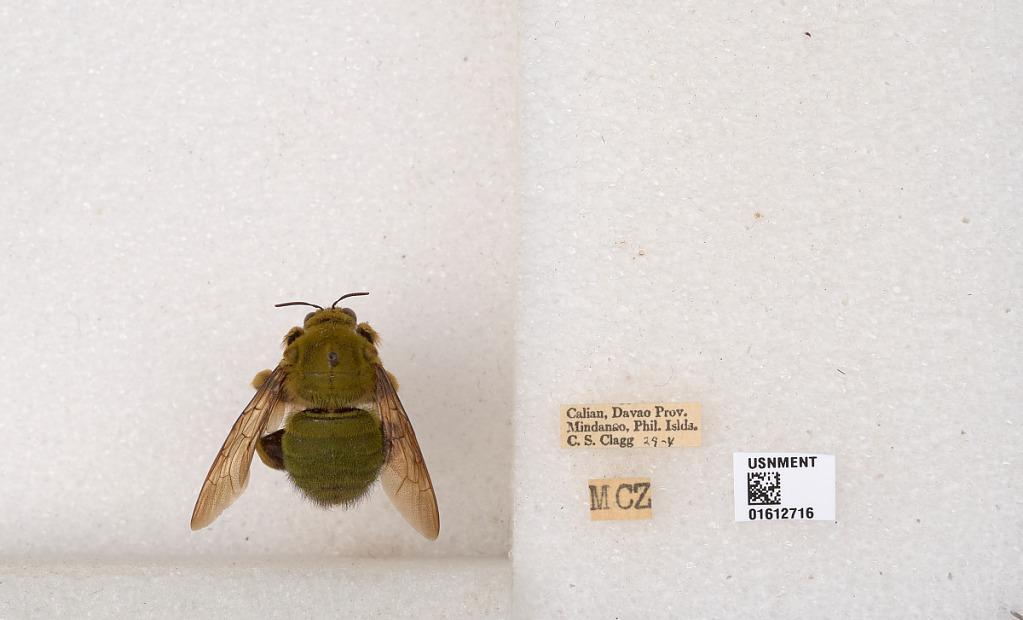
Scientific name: Xylocopa (Koptortosoma) sp.
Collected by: C. Clagg
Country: Philippines
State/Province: Davao
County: Davao Occidental
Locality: Calian, Mindanao